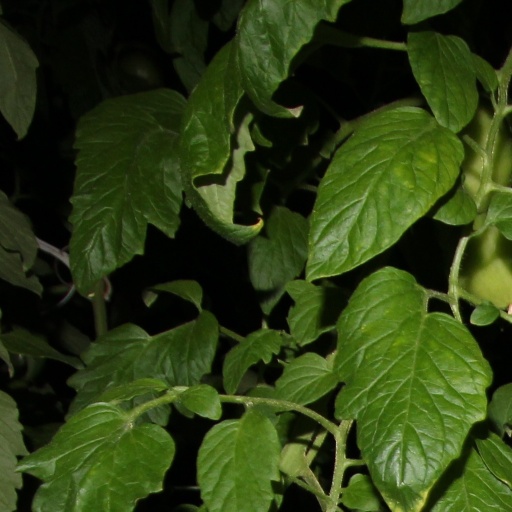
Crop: tomato